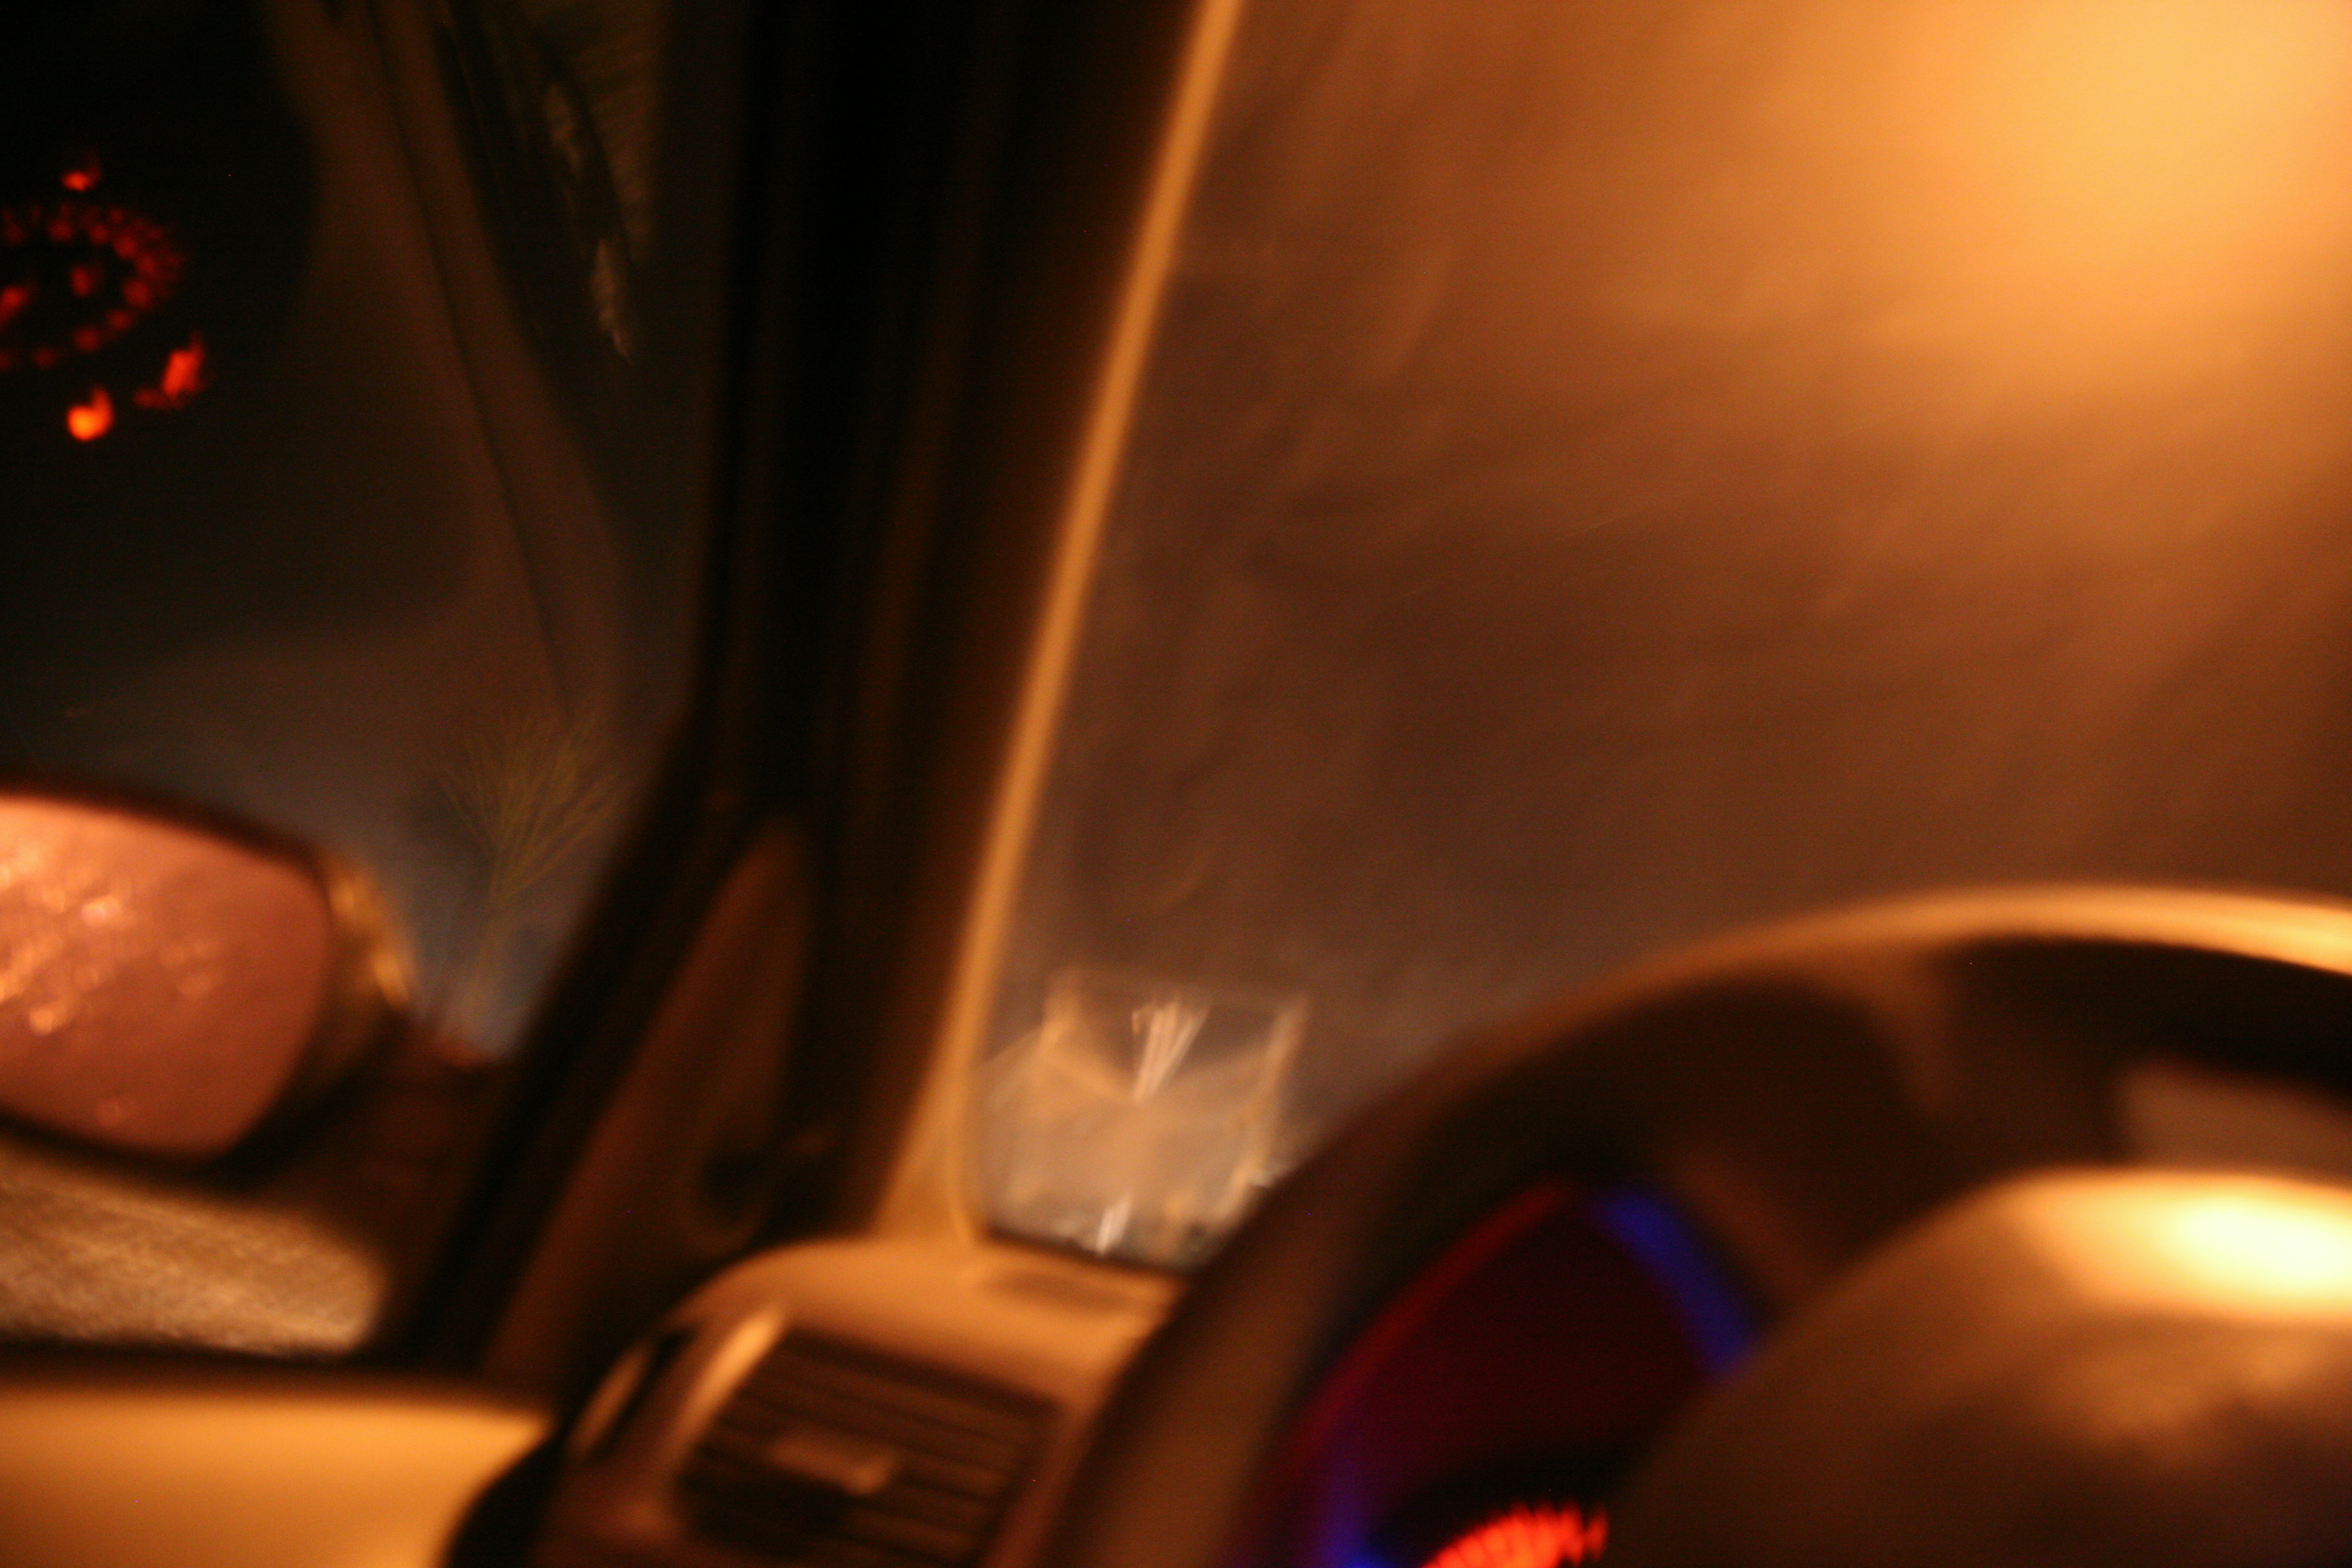
light, night, france, color, darkness, lighting, close up, shape, screenshot, picardie, macro photography